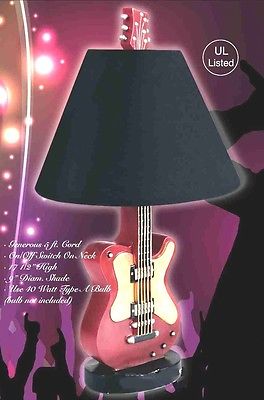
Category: lamp